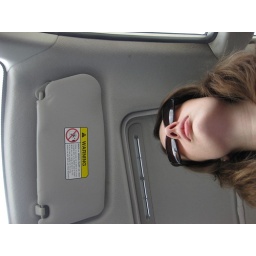
Danger. Girl in car with camera. At red light, no worries.